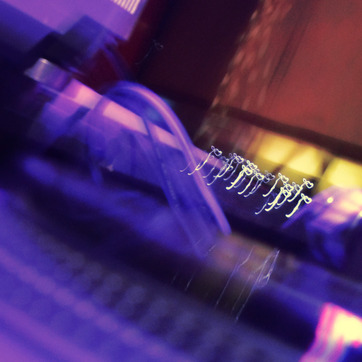
Material: plastic